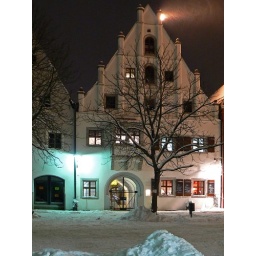
spotted sky better see in large